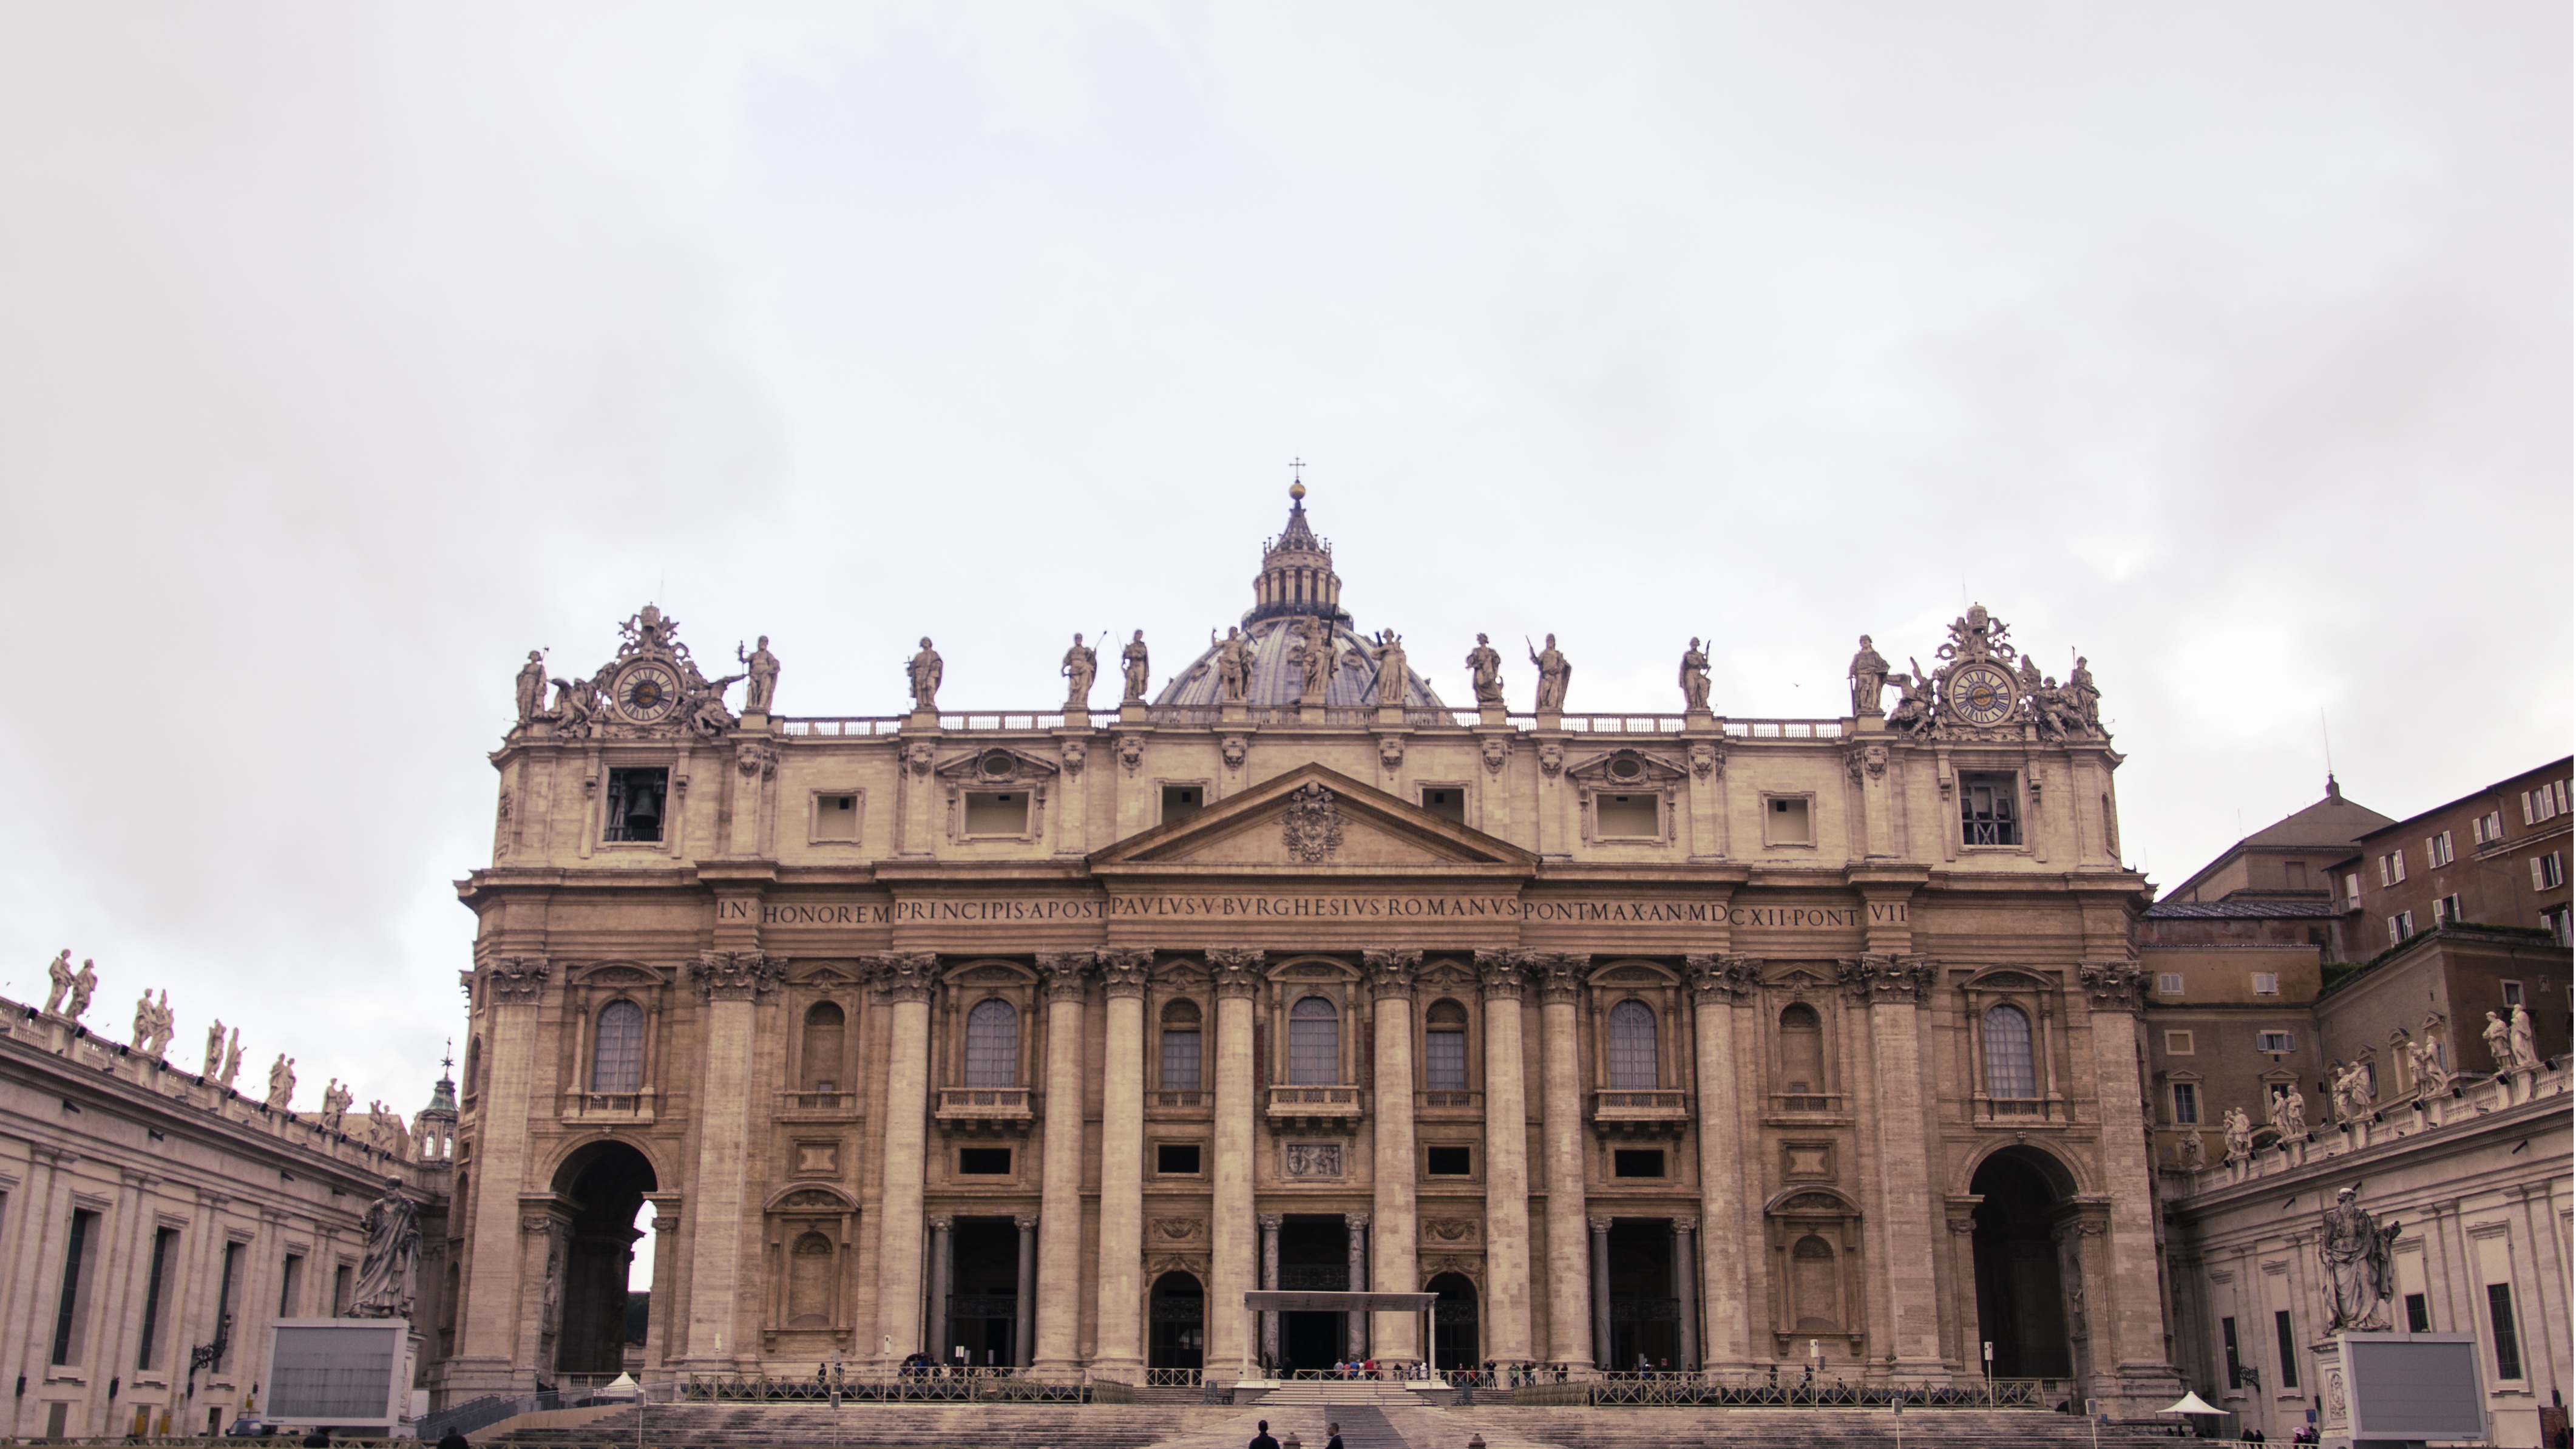
architecture, building, palace, landmark, italy, facade, cathedral, basilica, ancient rome, ancient history, human settlement, ancient roman architecture, vatican city